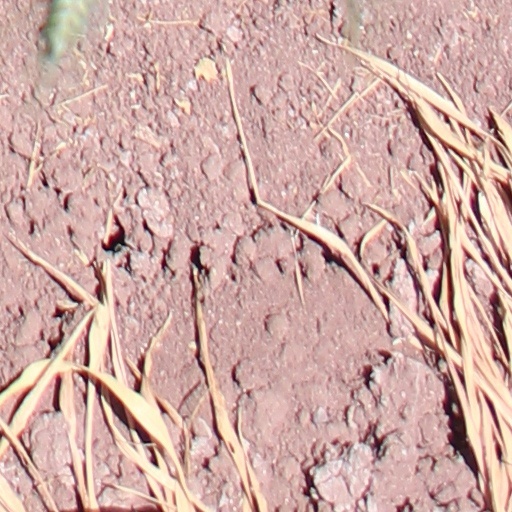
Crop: wheat